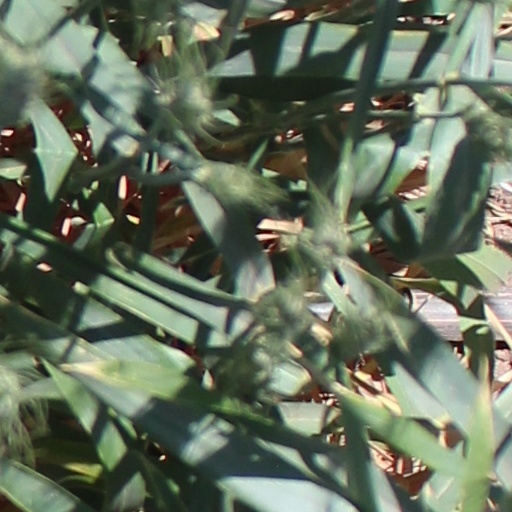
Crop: wheat